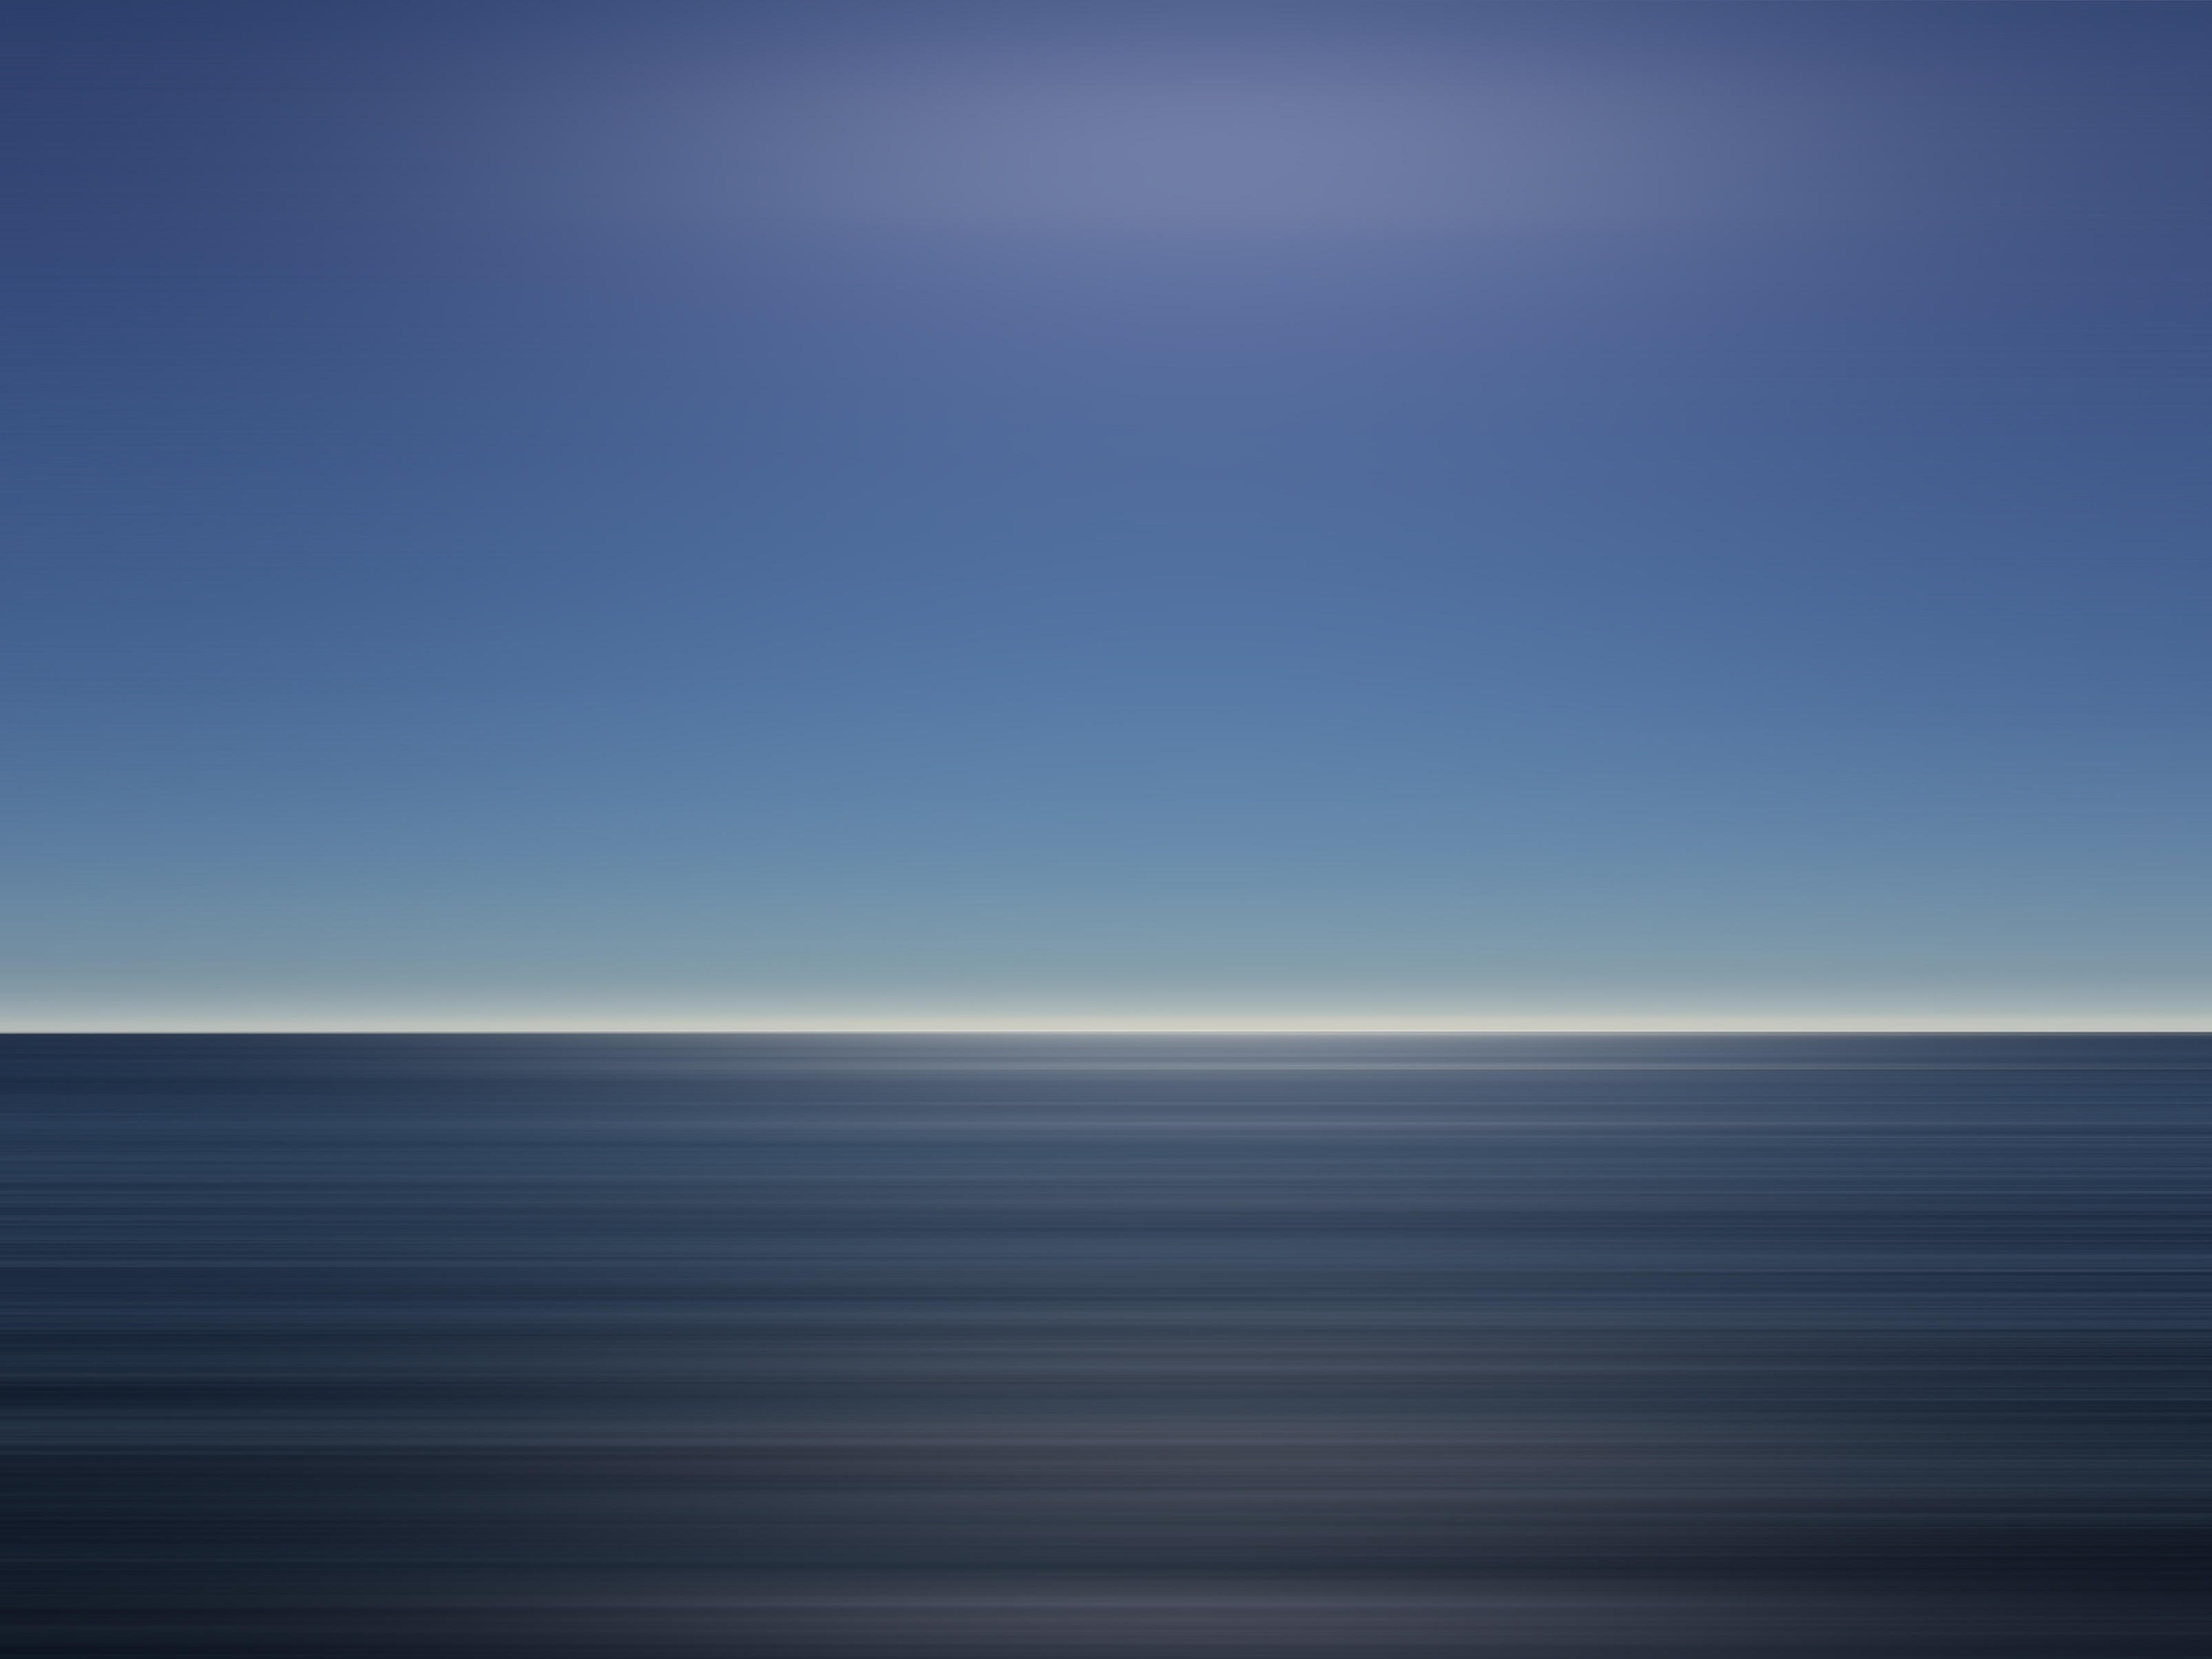
beach, sea, coast, water, ocean, horizon, cloud, sky, sunrise, sunlight, morning, shore, wave, dawn, atmosphere, dusk, reflection, bay, body of water, atmospheric phenomenon, wind wave